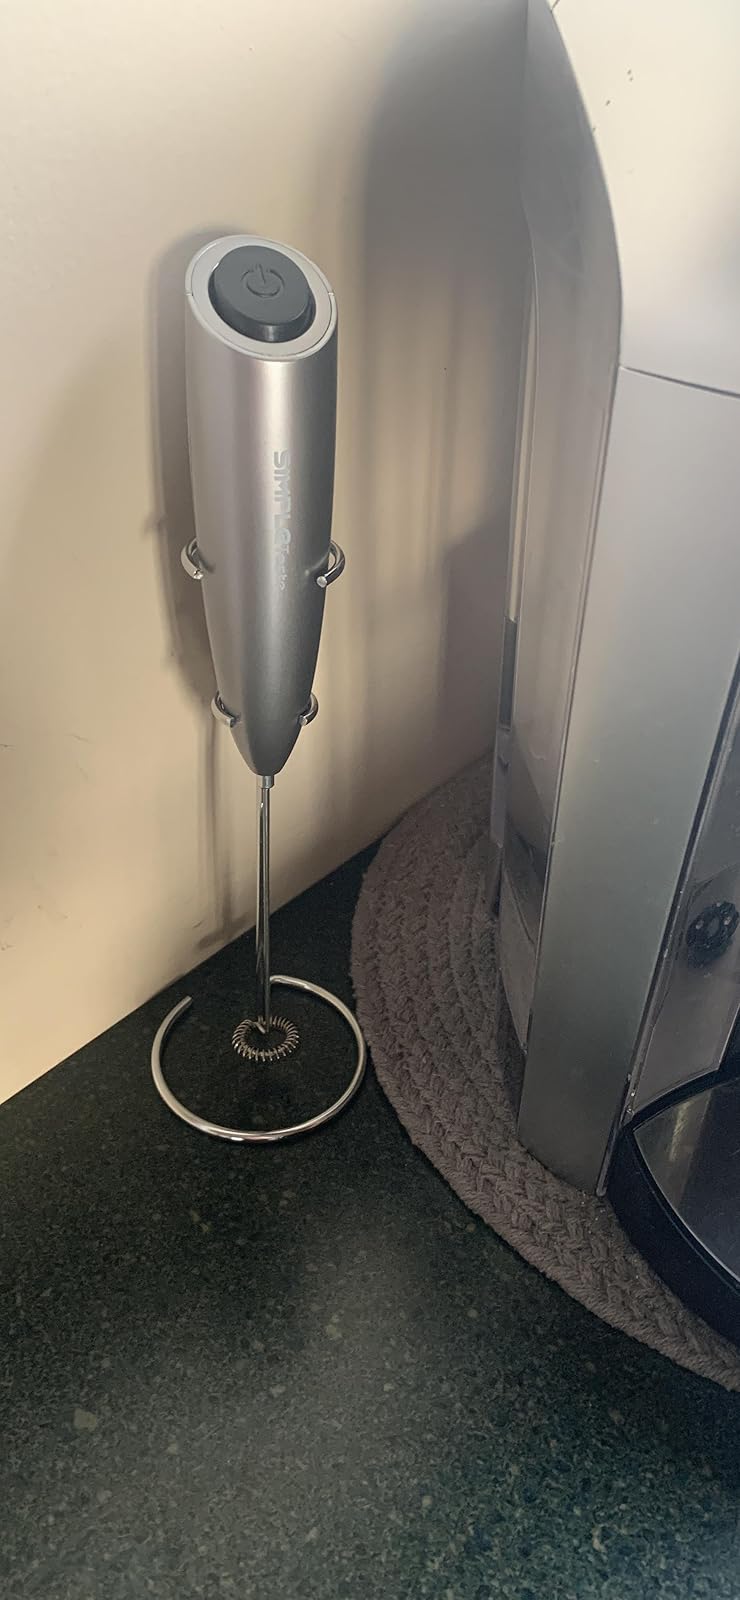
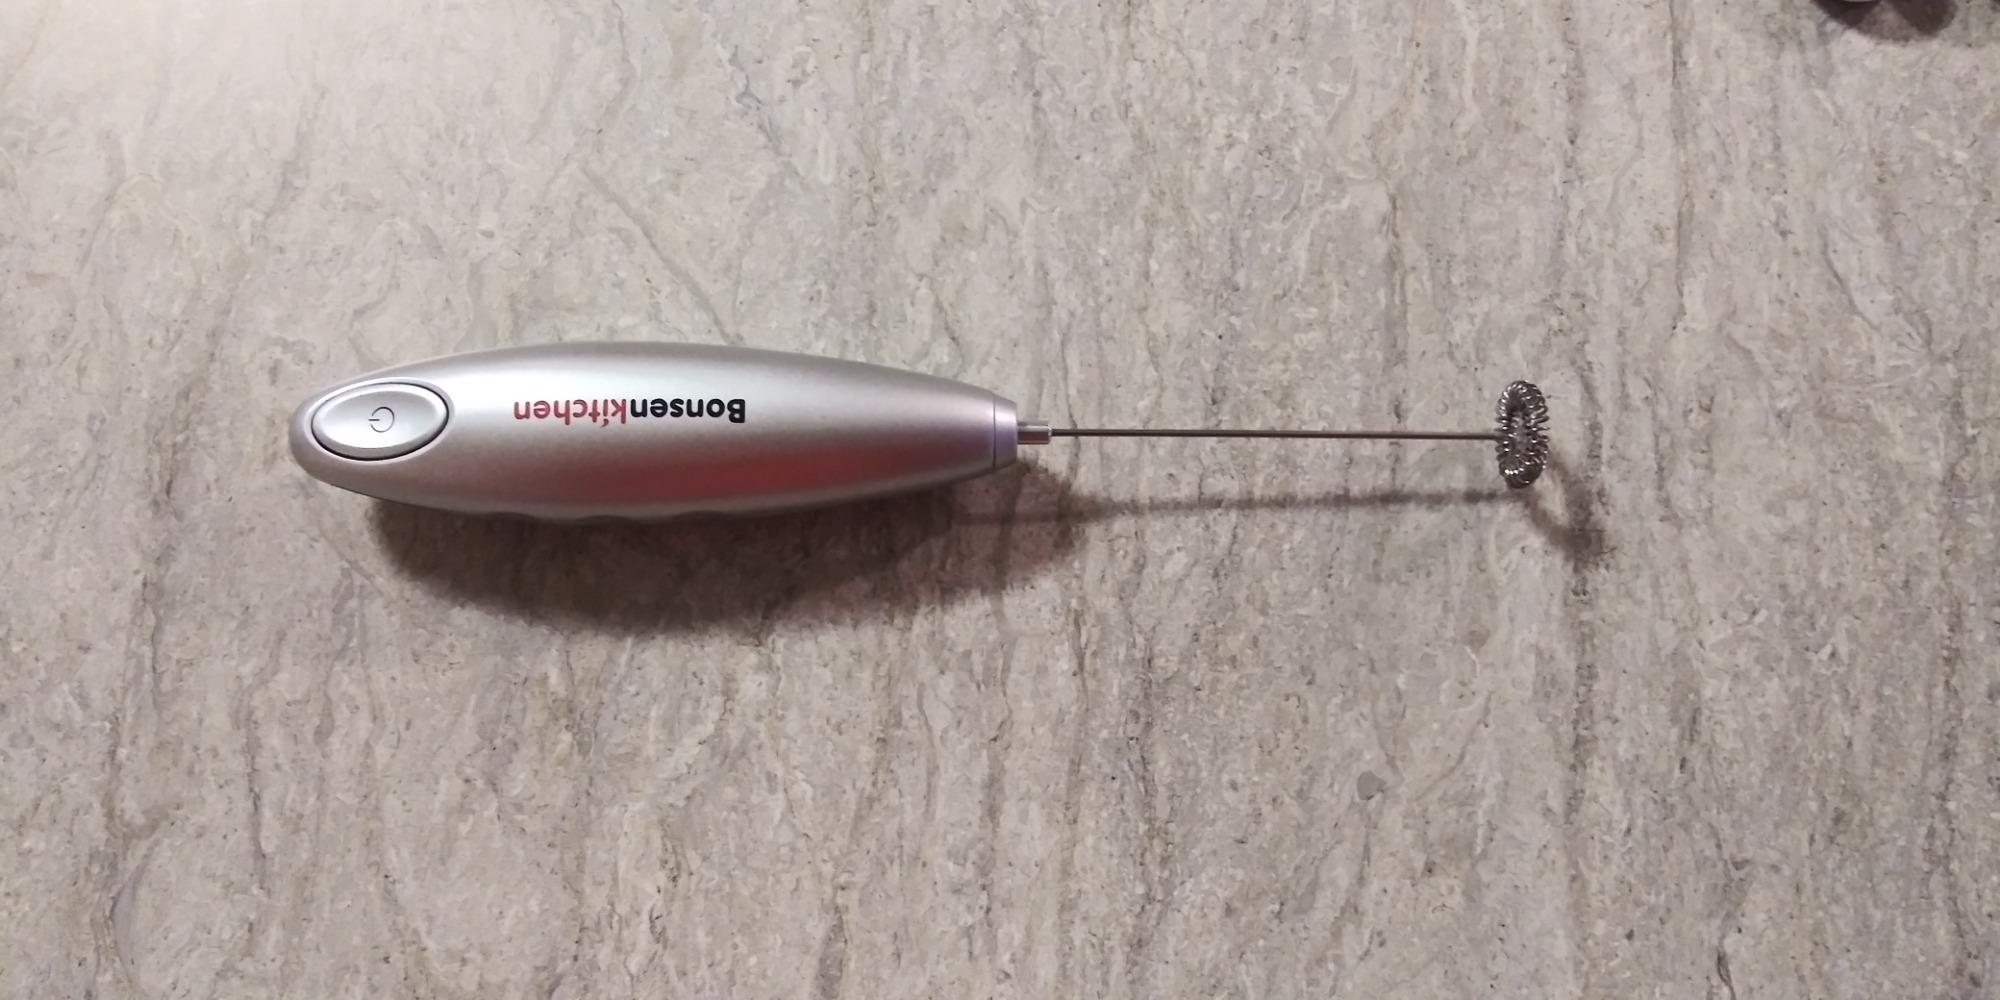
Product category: items_mixer
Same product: no